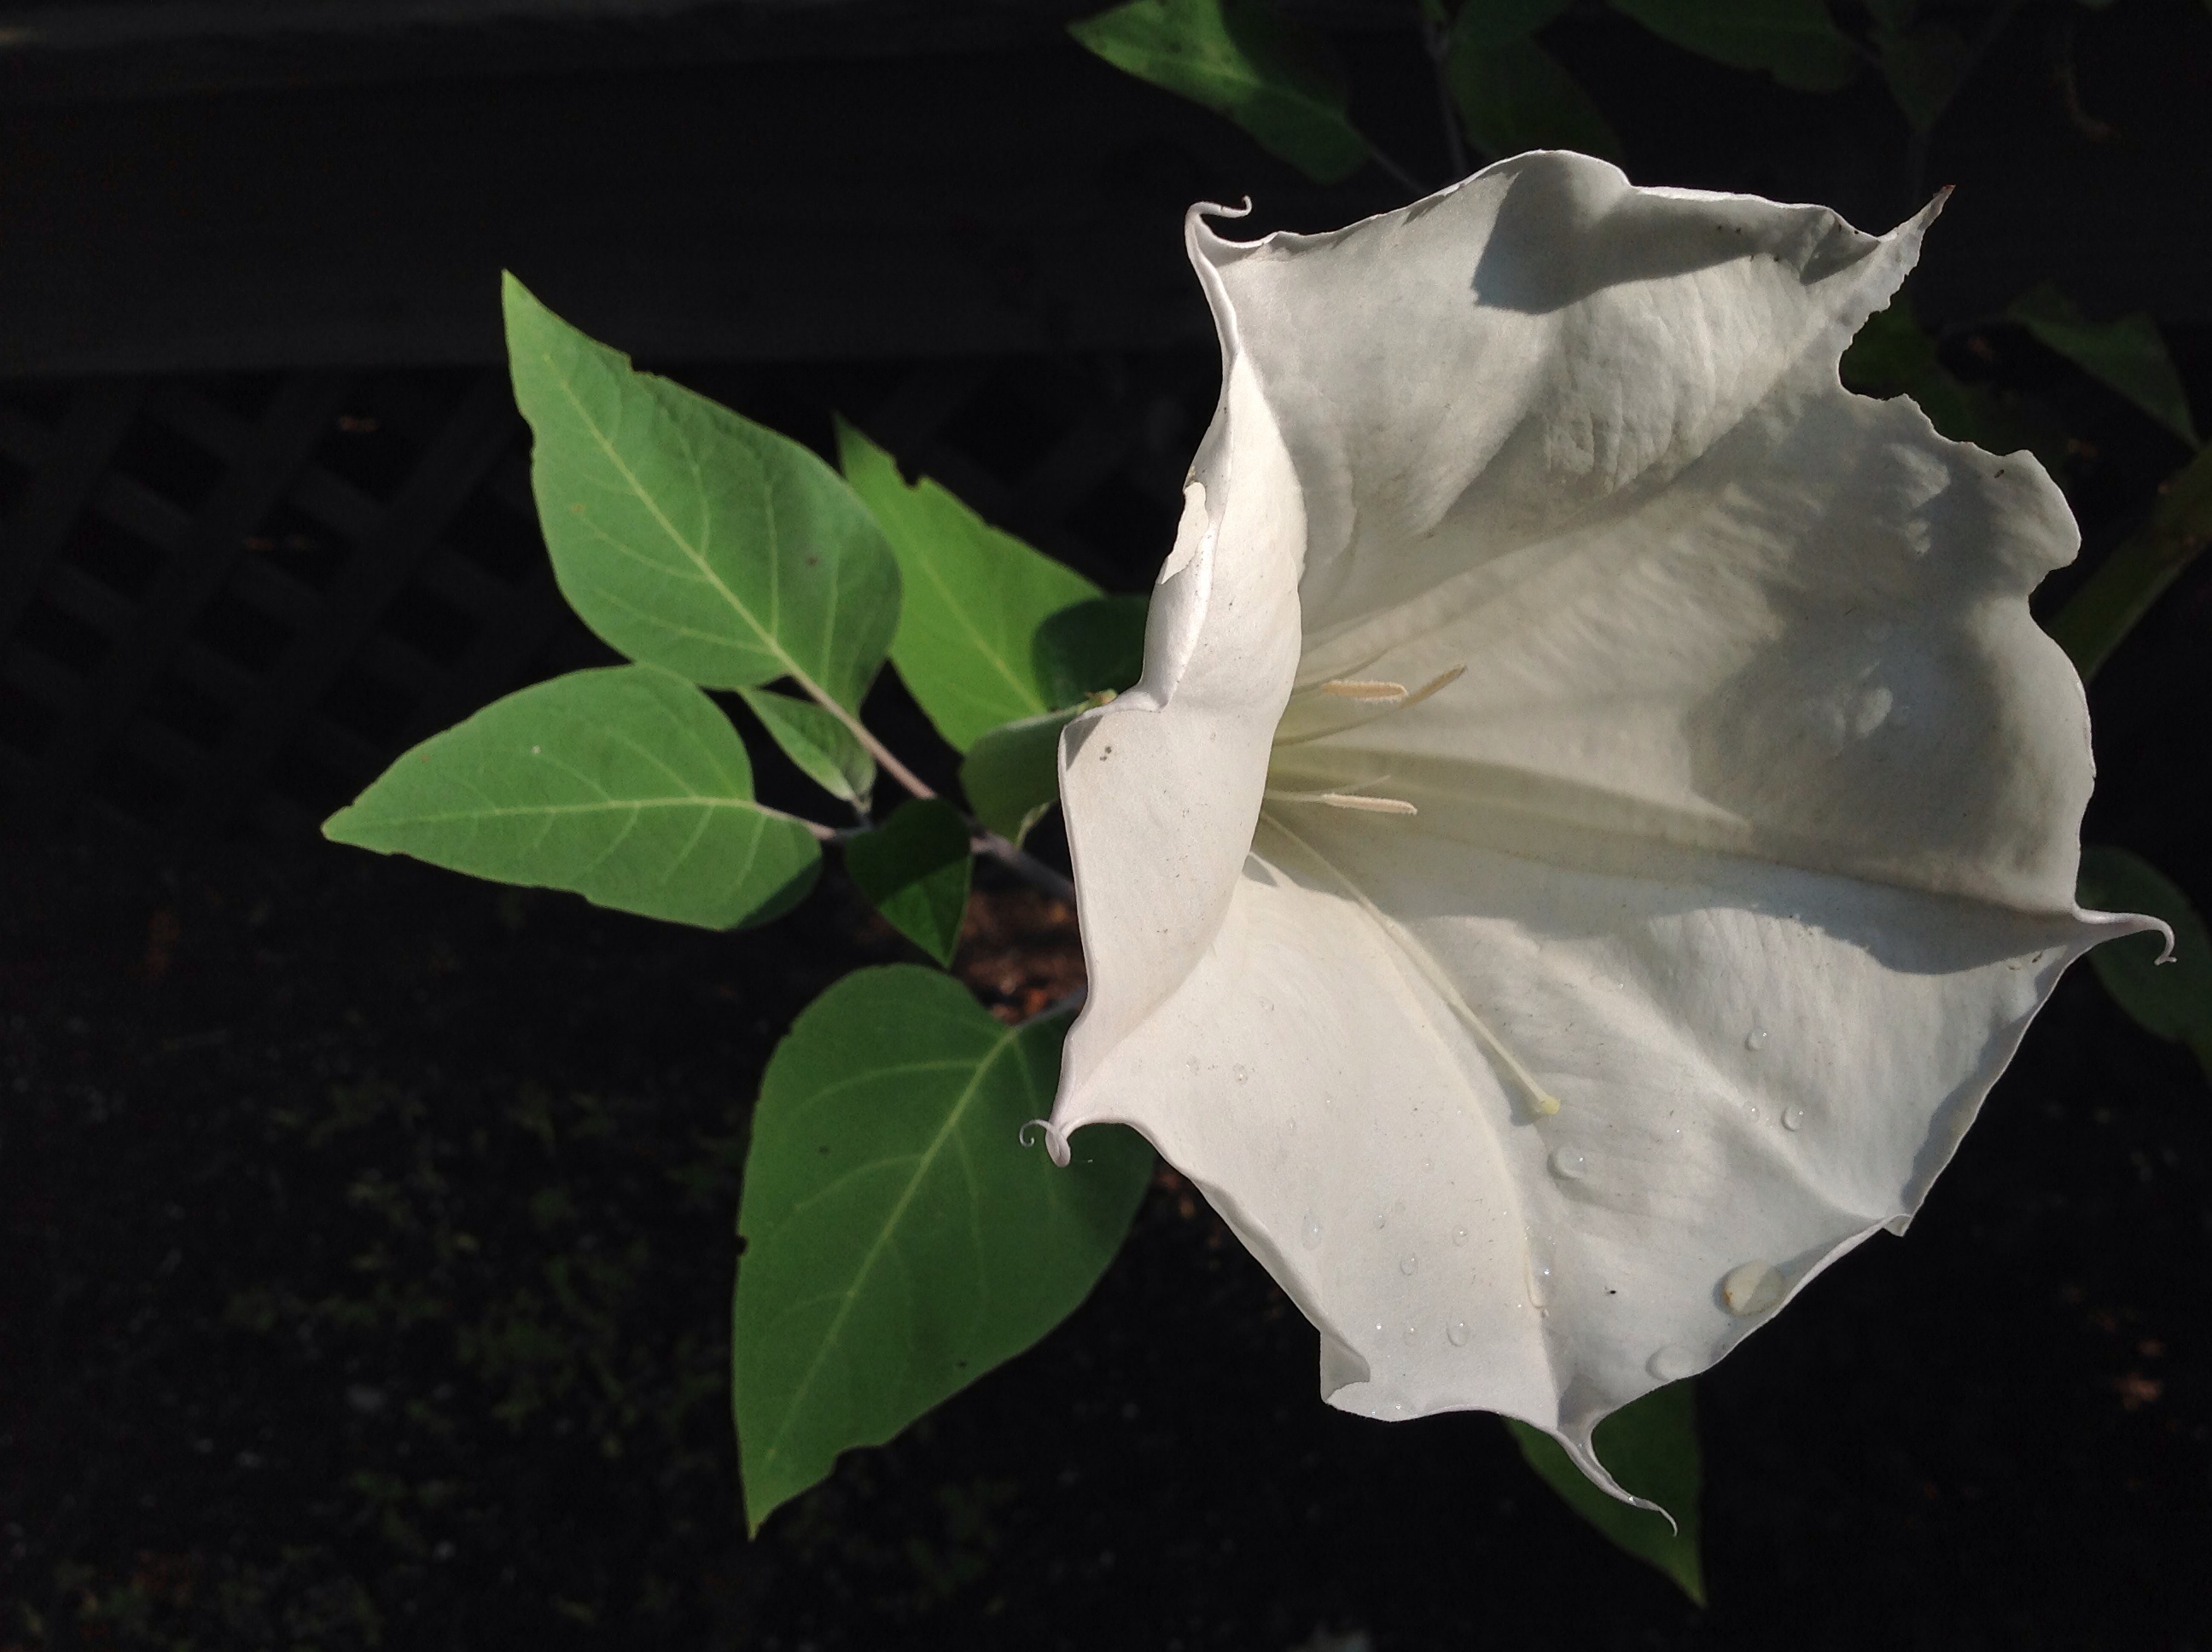
plant, white, night, leaf, flower, petal, summer, floral, botany, garden, flora, art, shrub, morning glory, arum, moonflower, macro photography, flowering plant, plant stem, land plant, morning glory family, datura inoxia, moon blossom